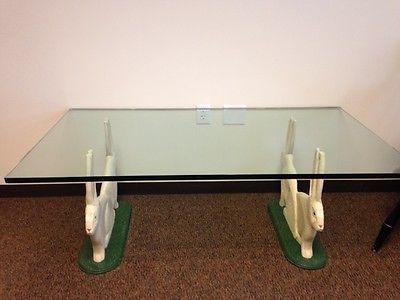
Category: table